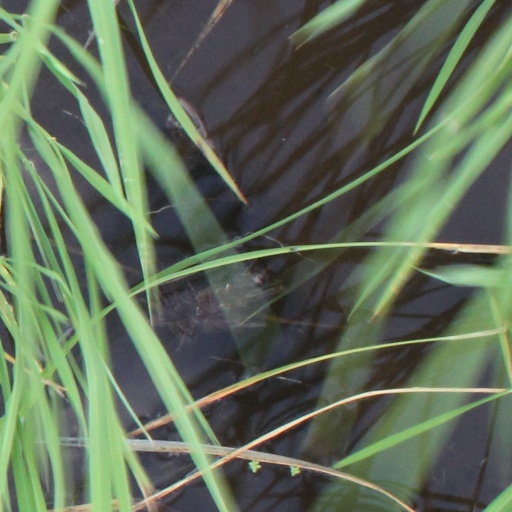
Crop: rice